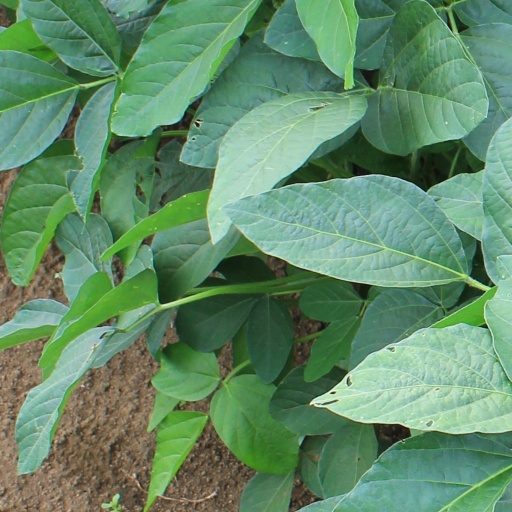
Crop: soybean